Los Llanos Formation

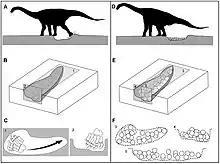
Interpretation of nest excavation and egg laying by a titanosaur

The formation has provided fossilized nesting sites attributed to a titanosaurid dinosaur. Research conducted in 2015 by Hechenleitner et al. include a comparison with the Cretaceous Sanpetru Formation of Hațeg paleo-island in Romania, the Tremp Formation of the Spanish Pre-Pyrenees and the Boseong Formation of the Gyeongsang Basin in South Korea.